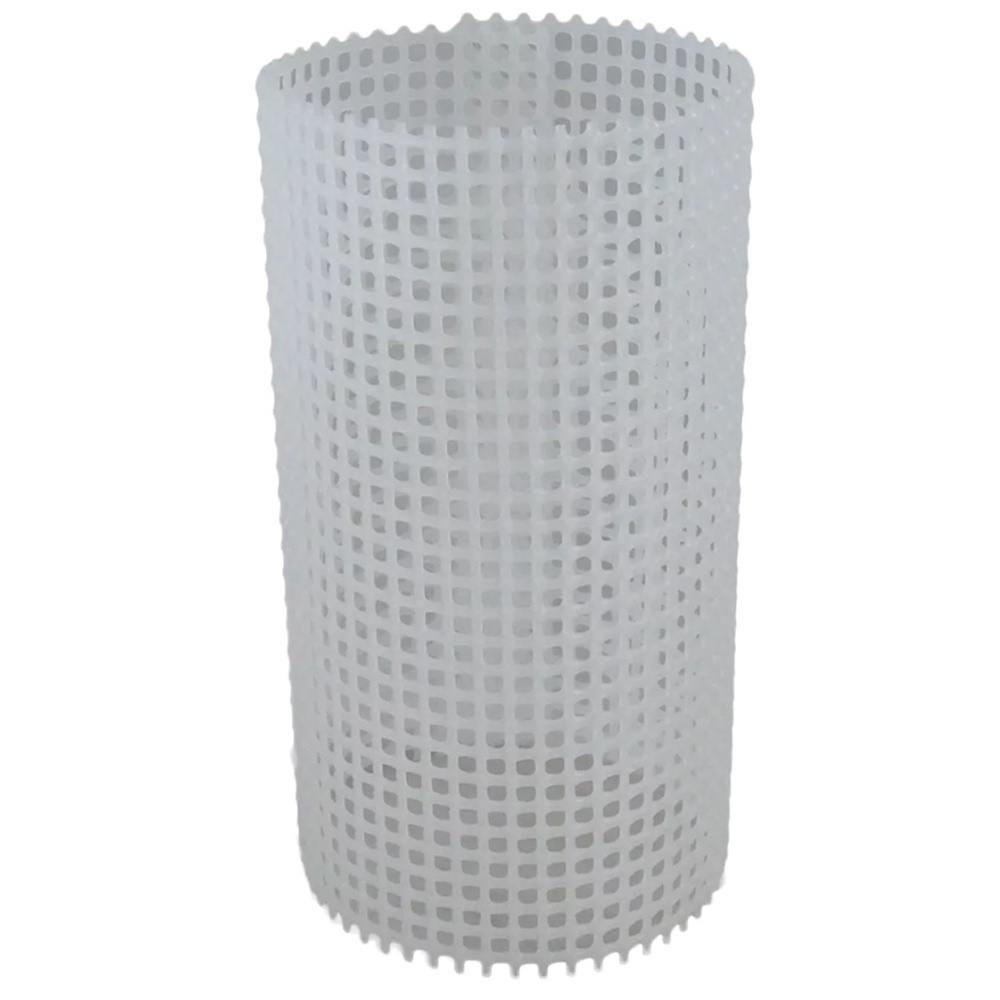
GROCO PWSA-751 Poly Basket Fits WSA-500, WSB-500 & WSB-750
Brand: GROCO
PWSA-751 Poly Basket Fits WSA-500, WSB-500 & WSB-750 Features: Poly Basket Fits WSA-500, WSB-500 & WSB-750
Category: Home & Garden > Kitchen & Dining > Kitchen Appliance Accessories > Outdoor Grill Accessories > Outdoor Grill Spits & Baskets